Carlos Alberto Scolari

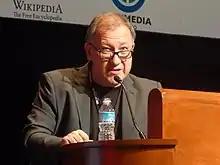
Scolari at the Wikimania 2015 conference

Carlos Alberto Scolari (born 1963 Rosario, Argentina) is a researcher and expert in communication and digital media, interfaces and communication ecology.